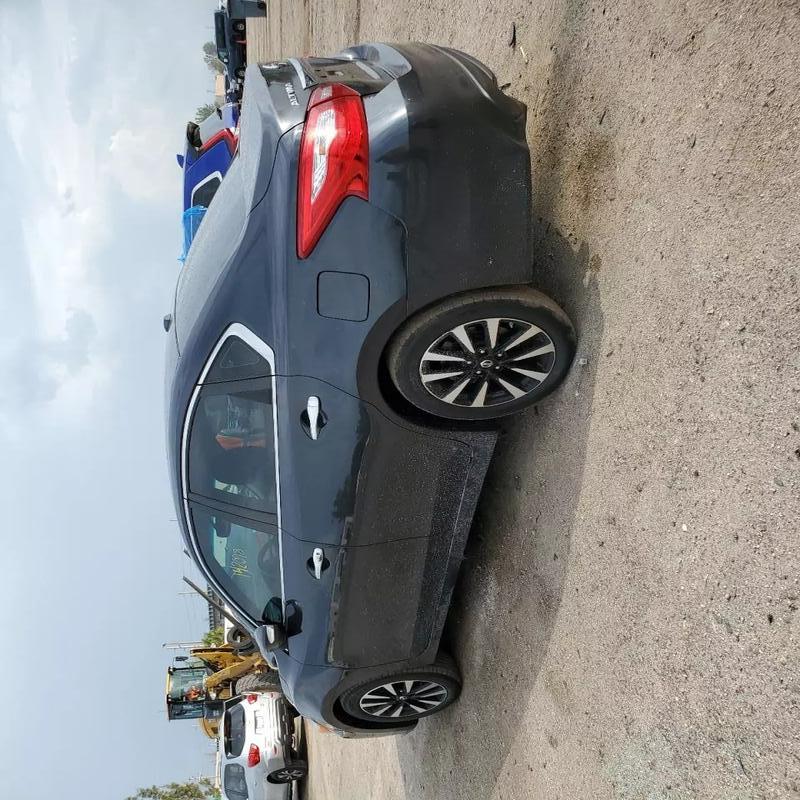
Aucun dommage détecté.
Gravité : aucun